Kui Xing

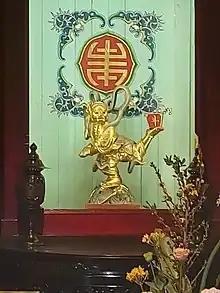
Statue of Kui Xing at Bangka Lungshan Temple.

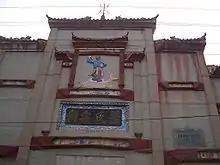
Kui Xing, holding a ladle and standing on an "ao" (depicted as a fish), on Xiao Family Temple in Xinwupu, Yangxin County, Hubei

In Daoist tradition, Kui Xing is said to have been "bent and hunchbacked, as if he were an actual calligraphy character", and came to be viewed as a saint of human fortune, particularly with regard to imperial examinations. Late Ming Dynasty scholar Gu Yan-Wu, often referred to as Gu Ting-Lin, wrote of Kui Xing in his "Records of Daily[-gained] Knowledge": "The date of the beginning of modern people's veneration of Kui Xing is unknown. Since Kui (奎) was taken to be the master of composition, therefore the people established shrines to venerate him. Being unable to sculpt an image of the star (奎), his name was thus changed to [the homophonous character] 魁. Again being unable to directly construct an image of 魁, the character was split into its constituent radicals [鬼 "Gui - Ghost/Spirit" and 斗 "Dou - Ladle/Gourd"] and illustrated as such." Gu's statement suggests the name change was a creative measure designed to facilitate Kui Xing's veneration.